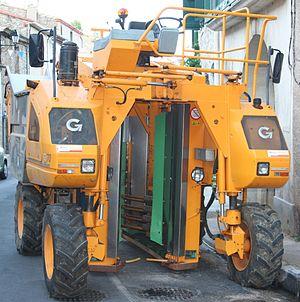
Machine à vendanger Grégoire
Une machine à vendanger, encore appelée vendangeuse est une machine agricole, généralement automotrice, conçue pour assurer la récolte des raisins. Ce type de machine effectue en une seule opération l'ensemble des opérations de la vendange : nettoyage, portage et transfert dans les bennes de débardage.